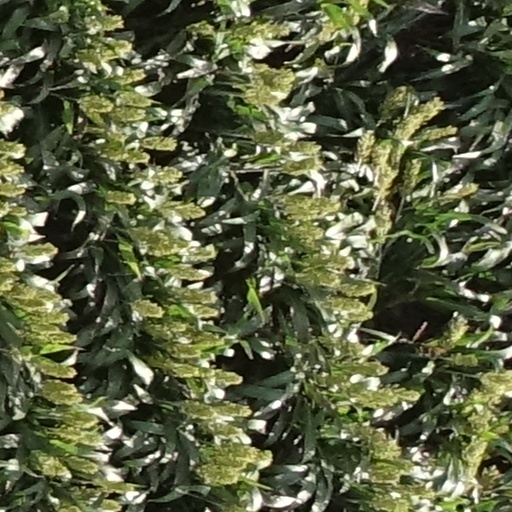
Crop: sorghum